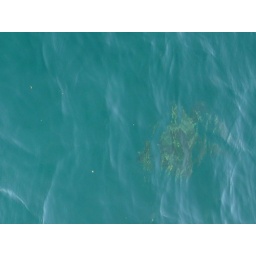
that thing in the water is a turtle